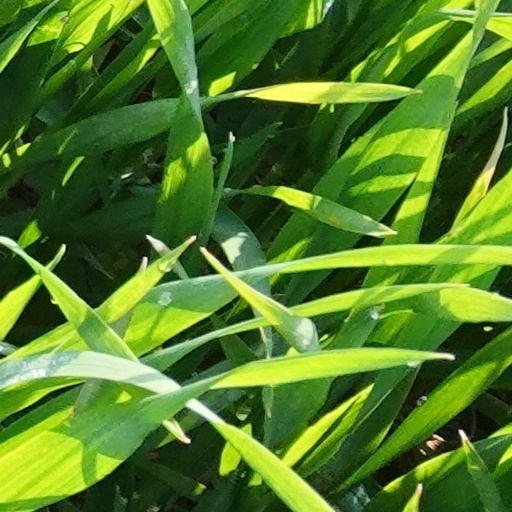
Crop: wheat